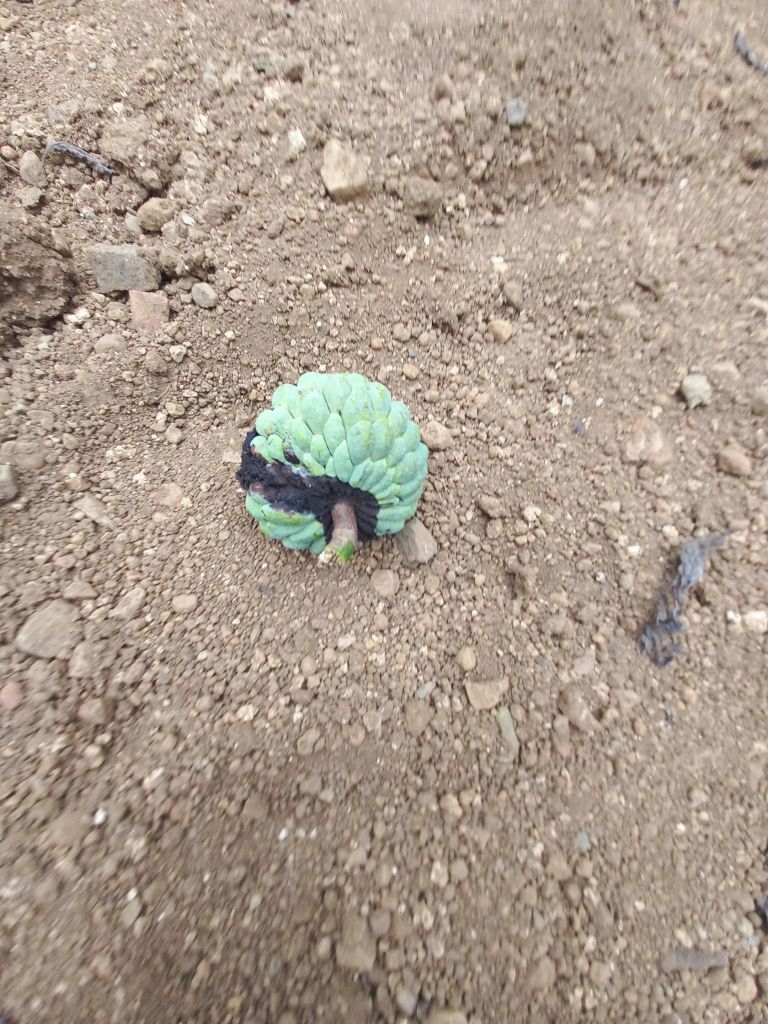
Disease label: Diplodia Rot